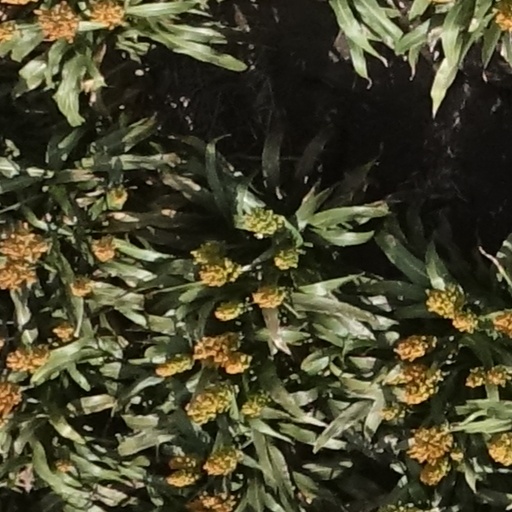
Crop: sorghum